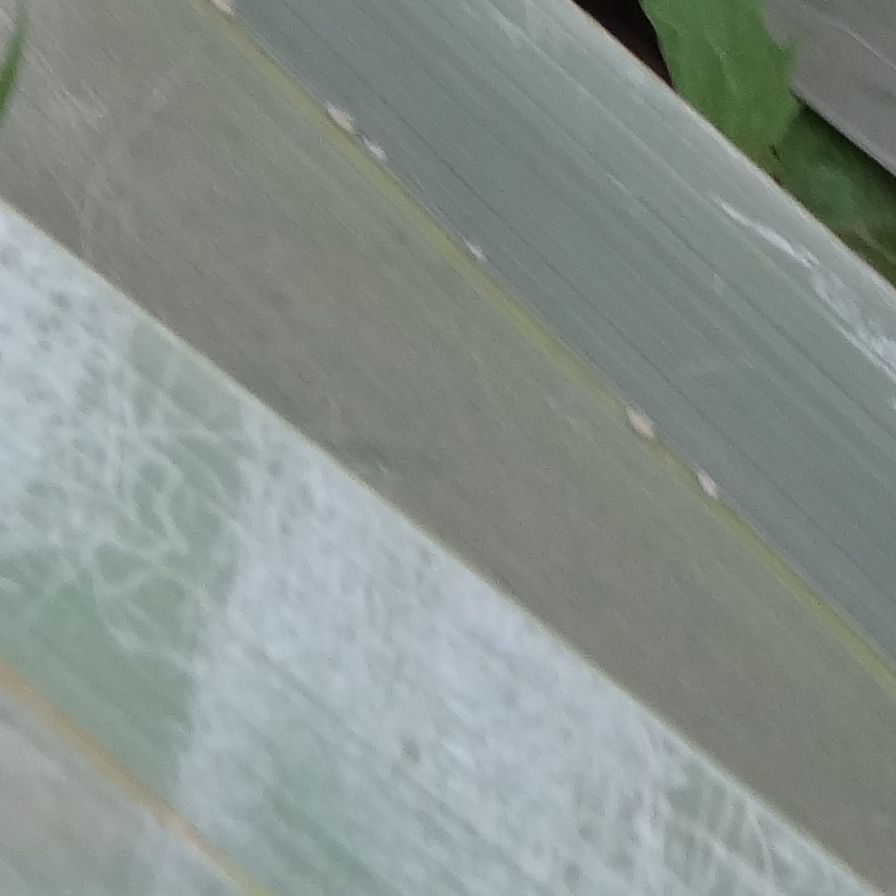
Label: Bug